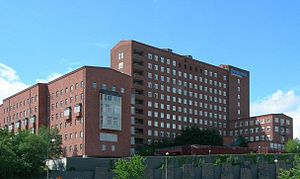
Karolinska Universitetssjukhuset
Karolinska Universitetssjukhuset i Solna.
"Karolinska Universitetssjukhuset er et svensk sygehus med virksomhed i Huddinge og Solna. Sygehuset, blev oprettet i 2004, da Huddinge Universitetssjukhus og Karolinska Sjukhuset blev slået sammen. Karolinska har også afdelinger andre steder i Stockholm-området onkologienhederne findes på Danderyd Sygehus og ""Karolinska Södermalms"" hørselehabiliteringen på Rosenlunds Sjukhus.